Cyprian Godebski (poet)

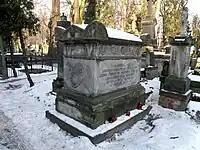
Grave of Cyprian Godebski in Powązki Cemetery, Warsaw

Cyprian Godebski (1765 – 19 April 1809) was a Polish poet, novelist and father of writer Franciszek Ksawery. He was an outstanding poet of the so-called "Legions Poetry".